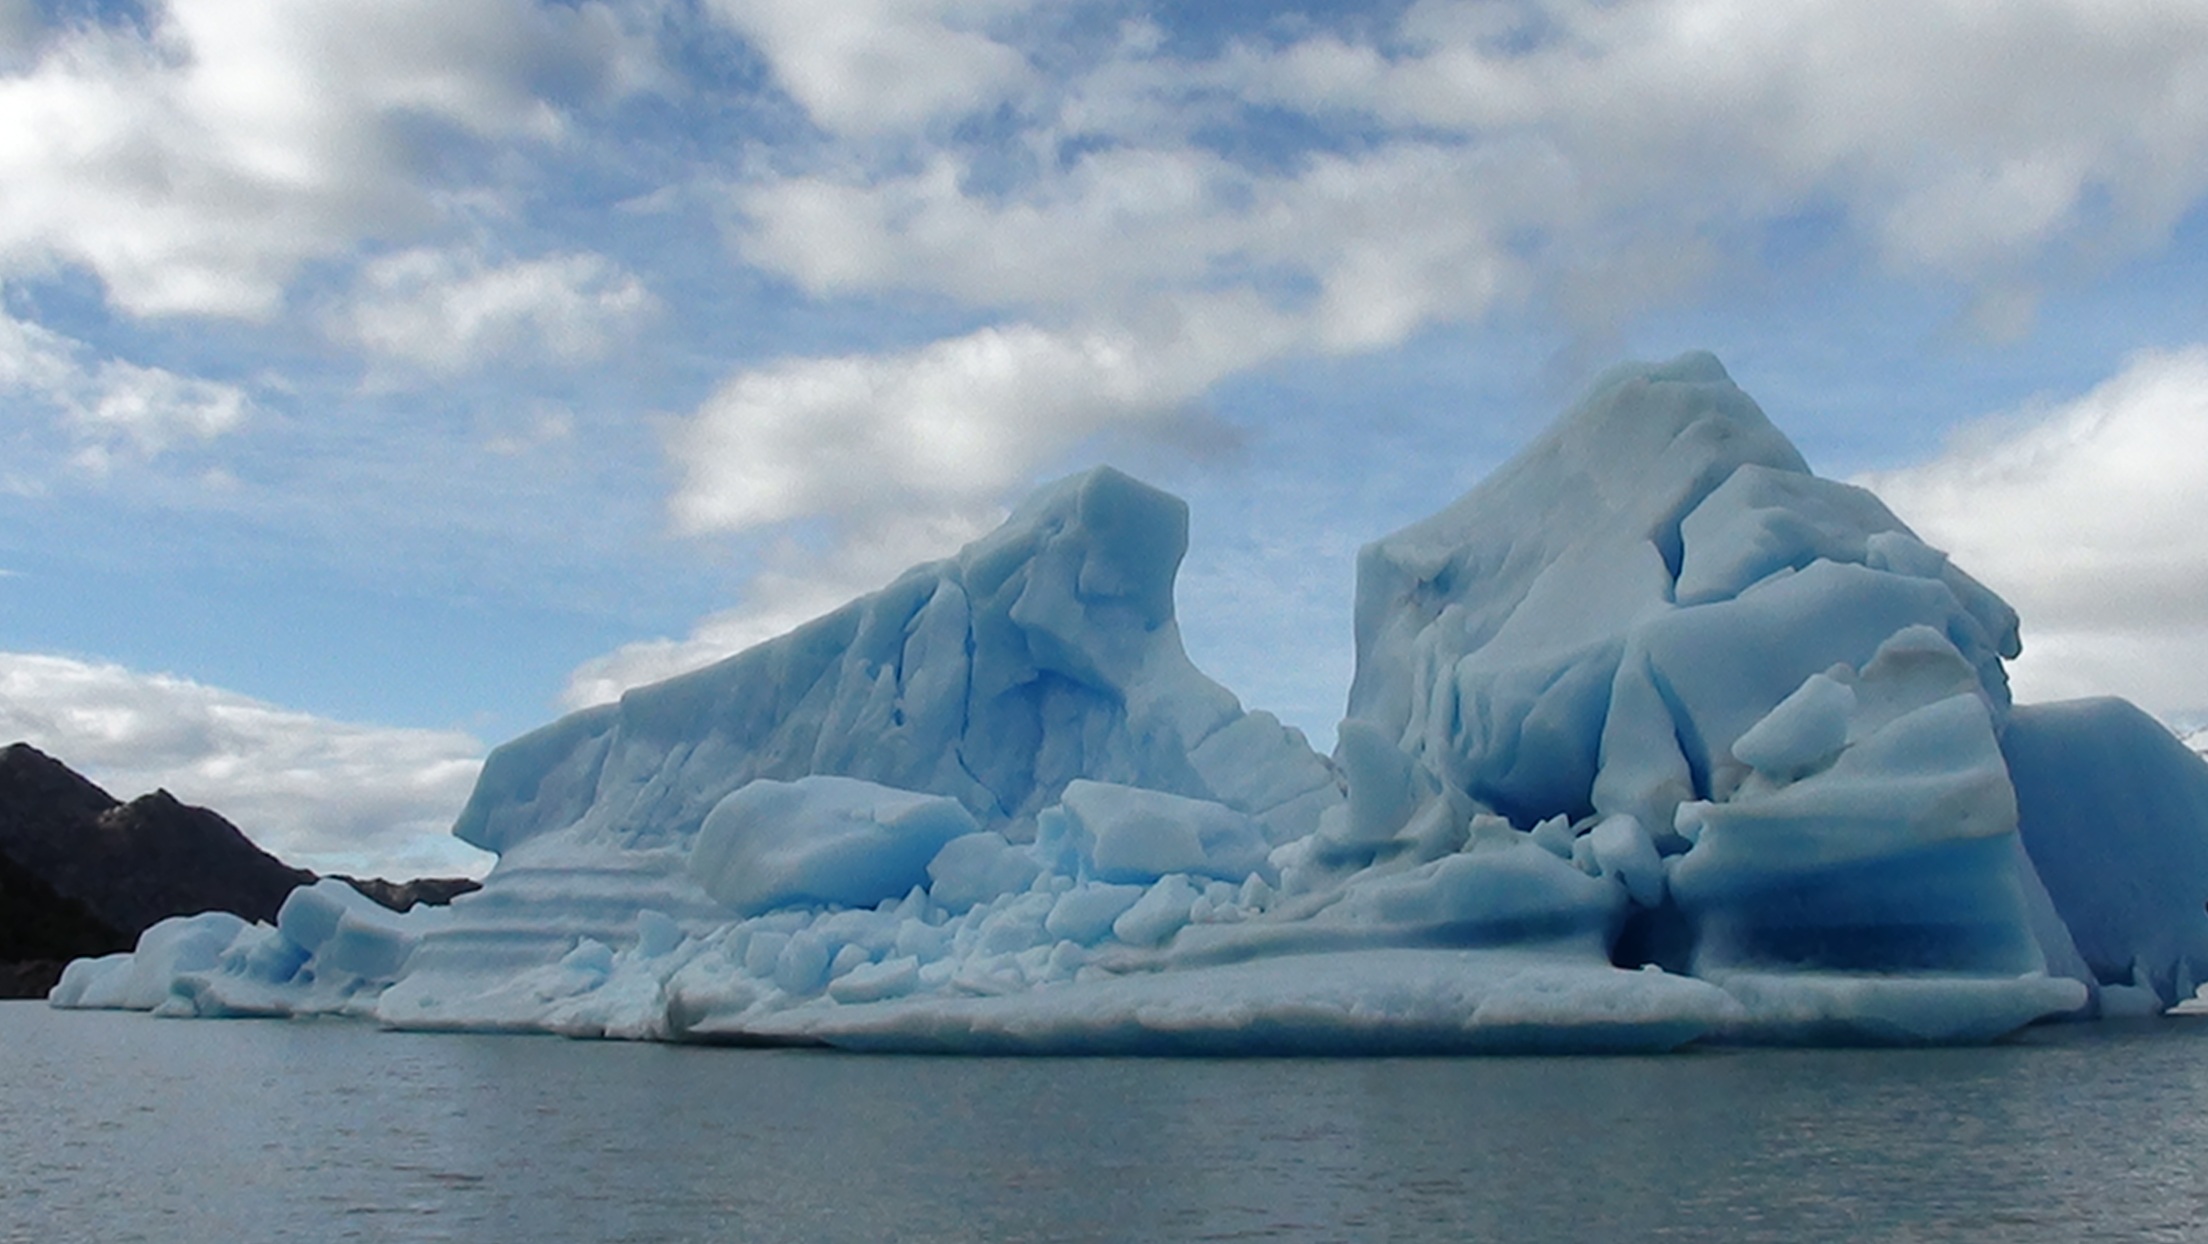
landscape, nature, snow, ice, glacier, arctic, national park, iceberg, chile, south, clouds, mountains, andes, patagonia, freezing, arctic ocean, glacial landform, ice cap, sea ice, polar ice cap